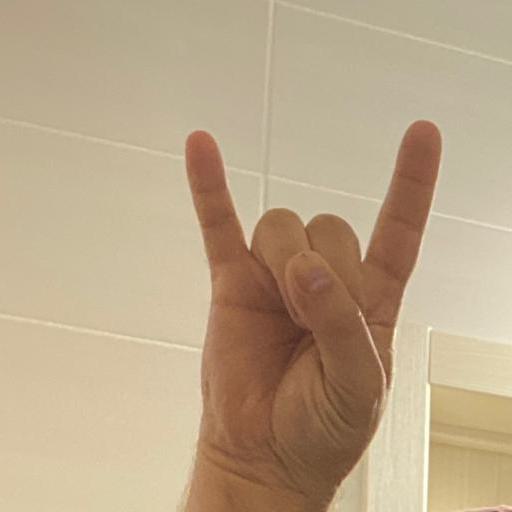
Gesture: rock